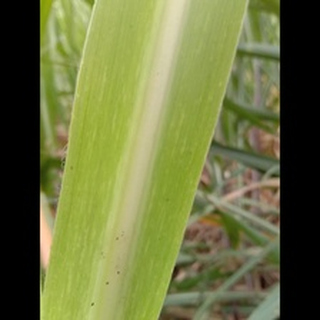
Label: sugarcane_mosaic